West Papua (province)

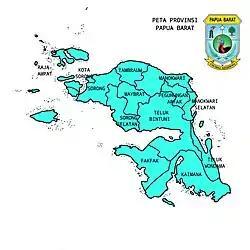
Administrative map of West Papua Province as of 2013, before Southwest Papua Province was split off in 2022

Before 1999, the areas forming (since 2003) West Papua Province consisted of three regencies ("kabupaten") – Manokwari, Sorong and Fakfak. The City of Sorong was separated from Sorong Regency on 4 October 1999 and established as a regency-level administration. Five new regencies were created on 11 December 2002 - Kaimara from part of Fakfak Regency, Raja Ampat (the Raja Ampat Islands off the west coast of Papua) and South Sorong ("Sorong Selatan") from further parts of Sorong Regency, and Teluk Bintuni and Teluk Wondama from parts of Manokwari Regency. In late 2008 two new regencies were created from other arts of Sorong Regency - Tambrauw on 29 October, and Maybrat on 19 December. Thus by 2009 the province was administratively divided into ten regencies ("kabupaten") and the autonomous city ("kota"), which together were subdivided into 155 districts ("distrik") at the 2010 Census. Two further new regencies were created on 25 October 2012 – South Manokwari ("Manokwari Selatan") and Arfak Mountains ("Pegunungan Arfak") – both from districts which were formerly parts of the Manokwari Regency, while four further districts of Manokwari Regency were added to Tambrauw Regency. However, as mentioned above, the province was split in two in late 2022, with the eastern part (containing just 48% of the existing population) retaining the name of West Papua.